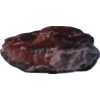
Label: carambola